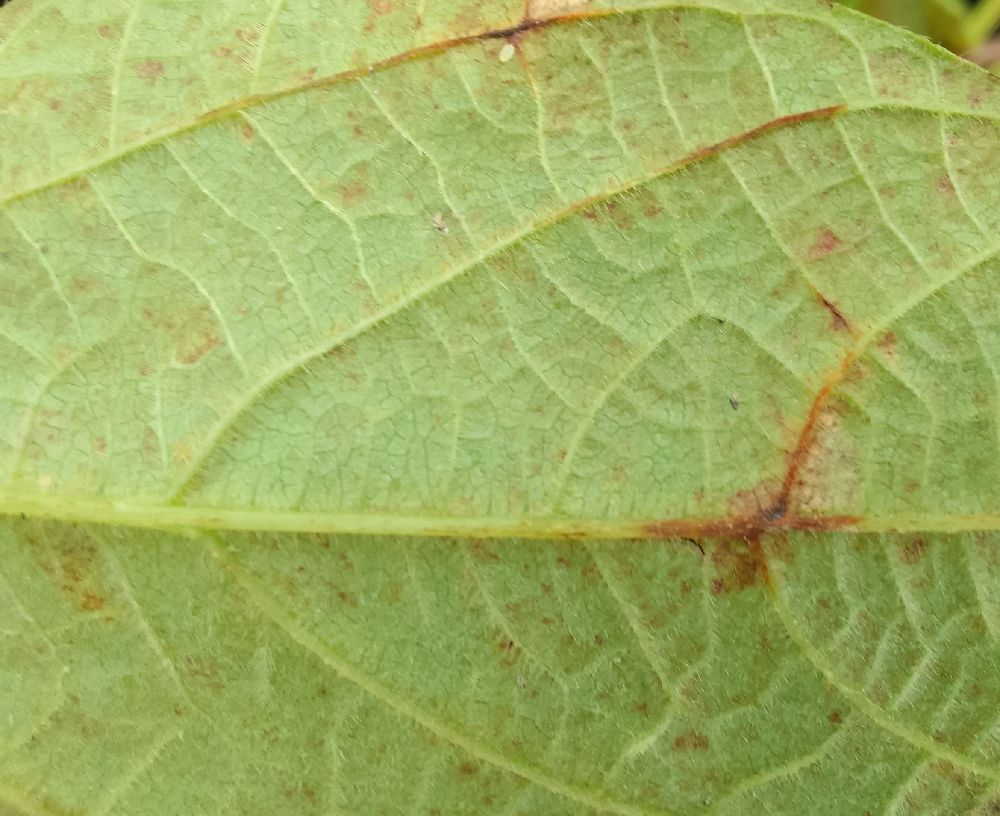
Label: anthracnose